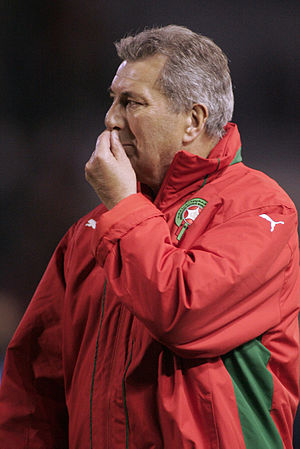
Roger Lemerre
Roger Lemerre
Roger Lemerre er en tidligere fransk fodboldspiller og nuværende træner, der er træner for Marokkos landshold. Han har tidligere været træner for det franske landshold, som han gjorde til europamestre i 2000 i Holland og Belgien.